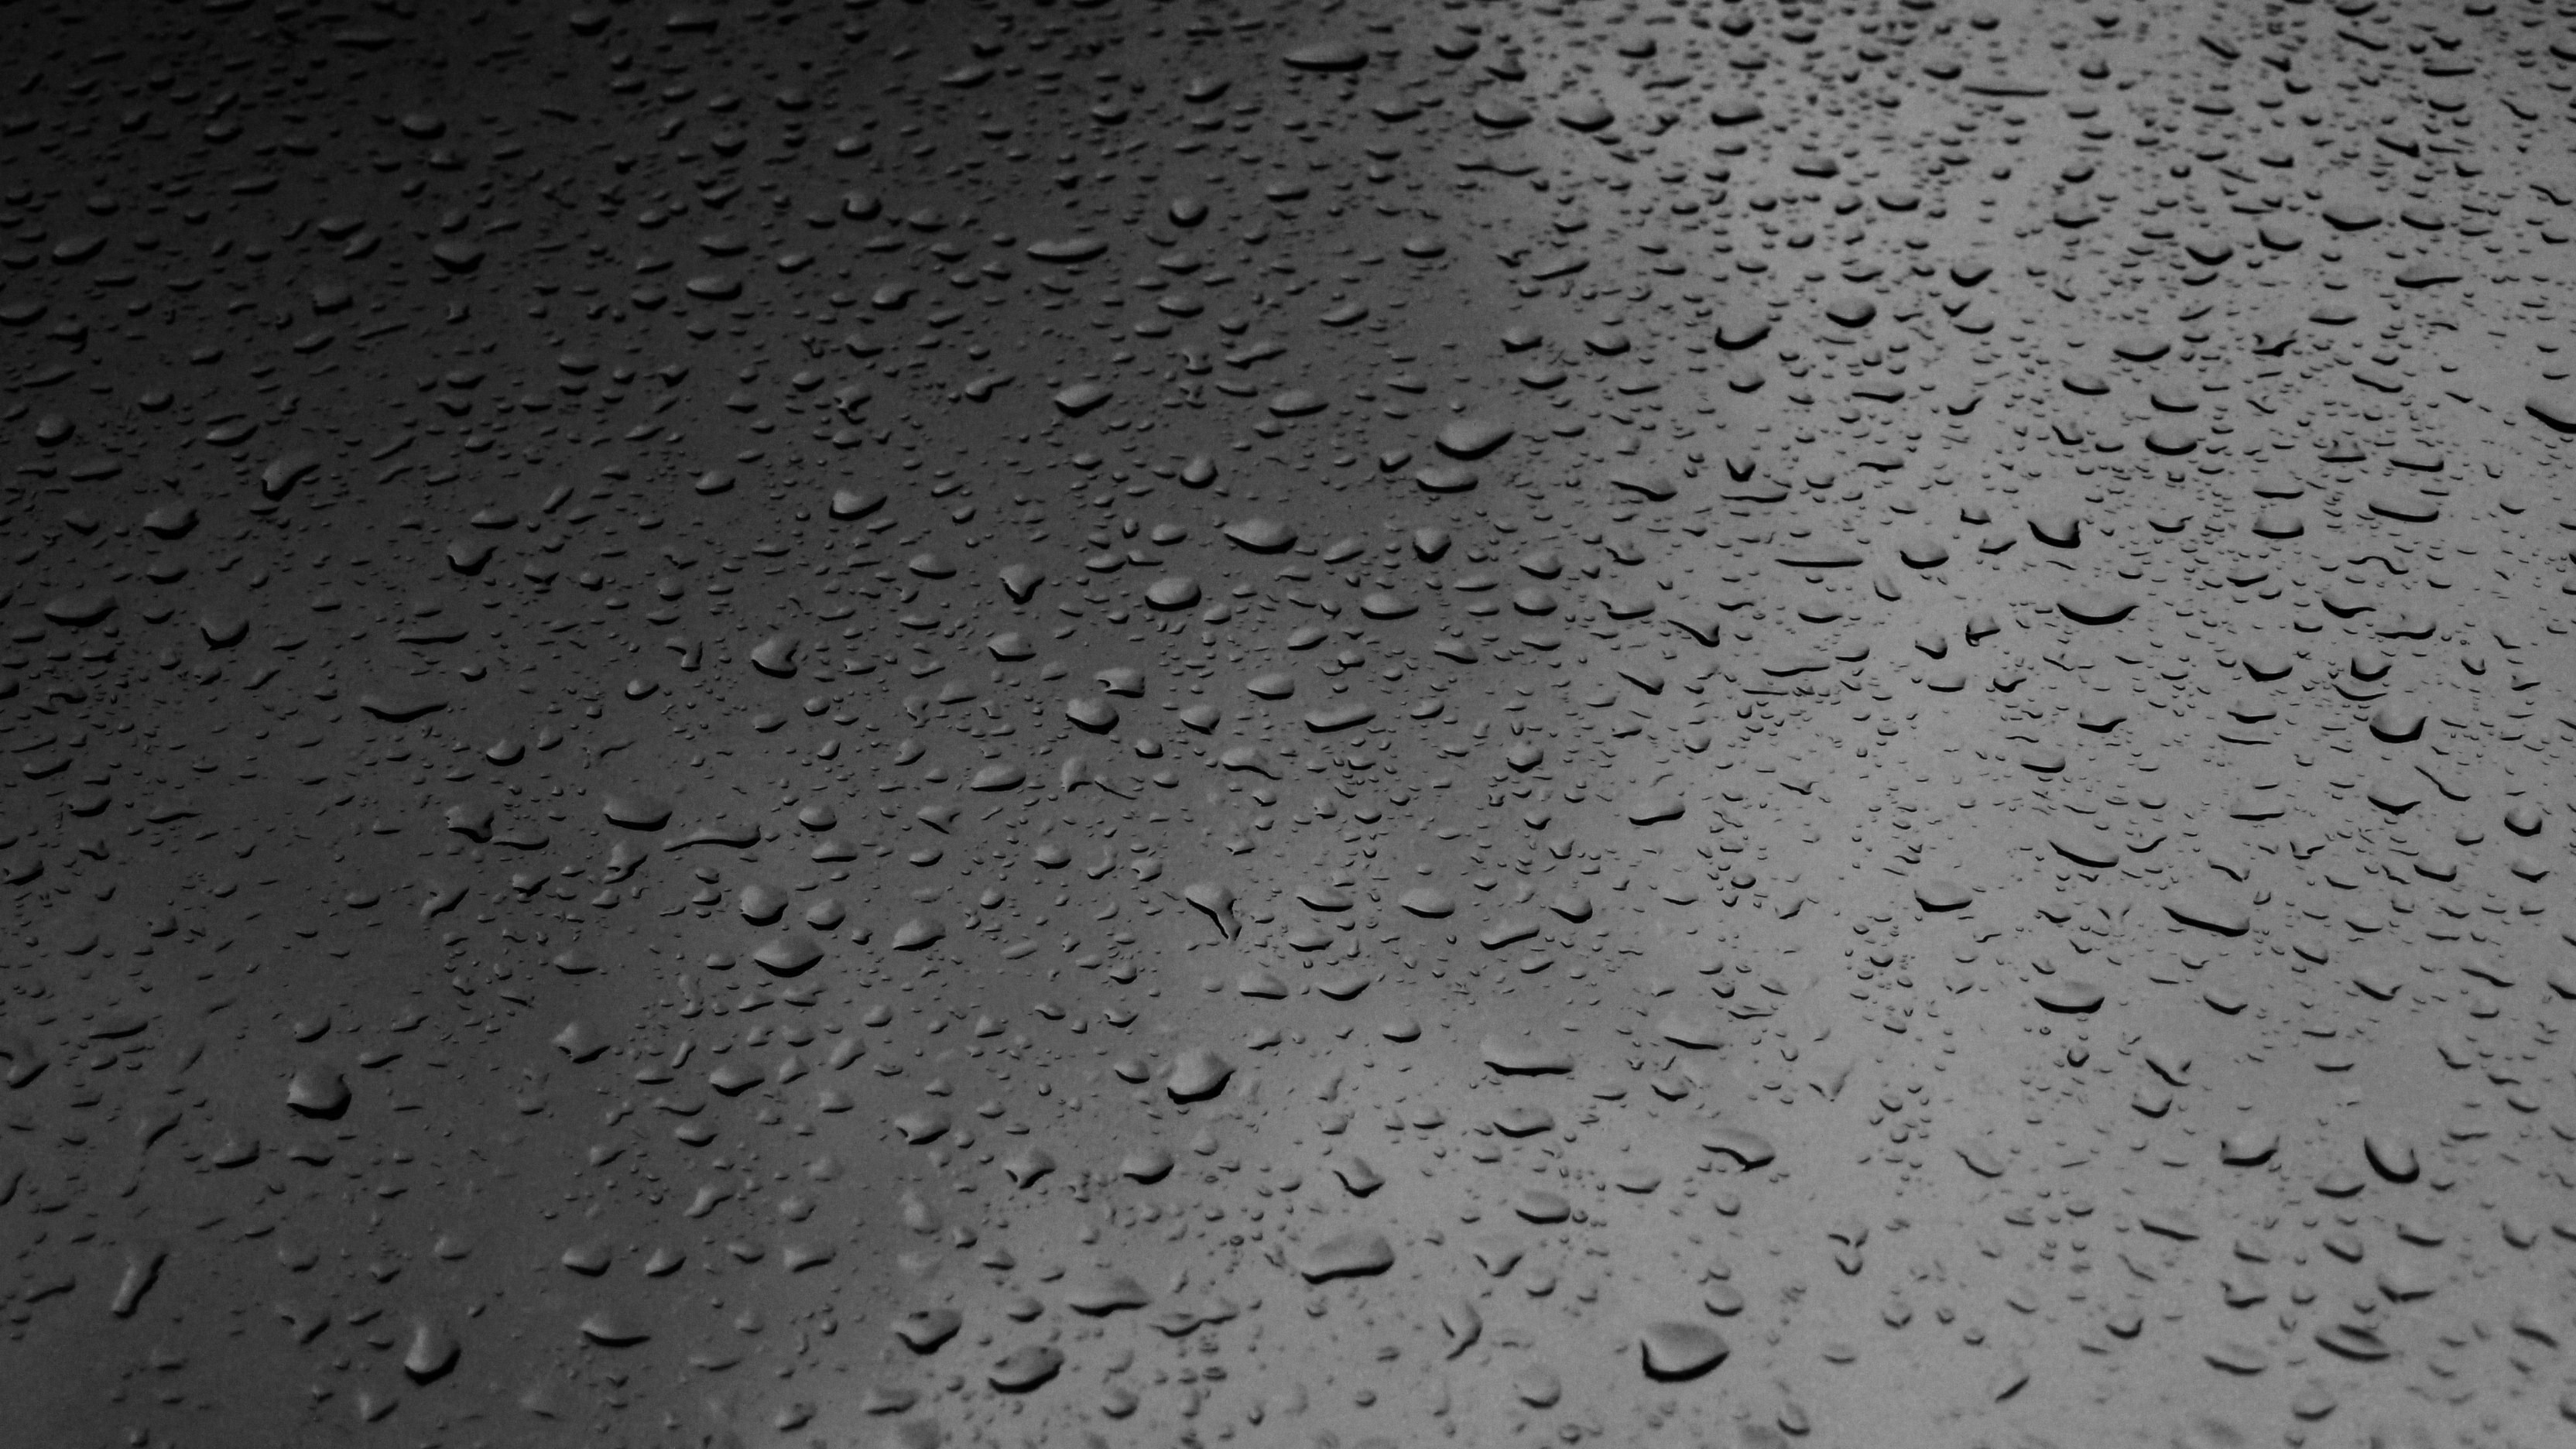
droplet, drop, dew, liquid, black and white, texture, rain, water drop, floor, window, glass, raindrop, wet, asphalt, summer, line, splash, waterdrop, fresh, calm, clean, soil, monochrome, splashing, drip, circle, freshness, grey, droplets, raindrops, drops, waterdrops, freezing, road surface, monochrome photography